Pending (district)

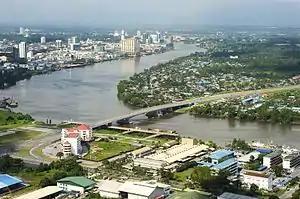
Pending Bridge (also known as Tun Salahuddin Bridge). Pending is visible to the left of the river.

Pending is a district in Kuching, Sarawak, Malaysia. Administratively, it is in the Kuching South City Council area. It is home to many local fishermen, mostly of Chinese ethnicity.